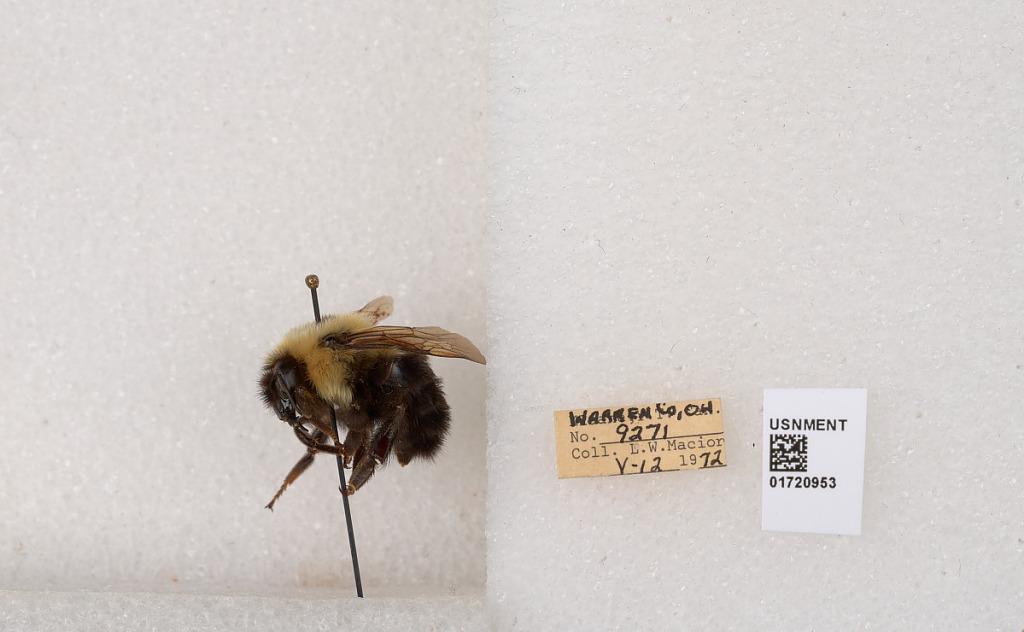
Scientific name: Bombus bimaculatus Cresson
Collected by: L. Macior
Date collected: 1972-5-12
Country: United States
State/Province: Ohio
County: Warren
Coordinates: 39.4276, -84.1668